History of the United States Navy

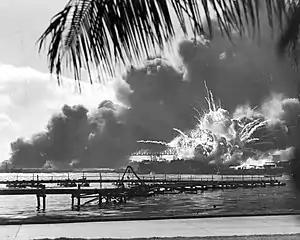
explodes during the attack on Pearl Harbor.

In 1882, on the recommendation of an advisory panel, the Navy Secretary William H. Hunt requested funds from Congress to construct modern ships. The request was rejected initially, but in 1883 Congress authorized the construction of three protected cruisers, , , and , and the dispatch vessel , together known as the ABCD ships. In 1885, two more protected cruisers, and which was the last American cruiser to be fitted with a sail rig, were authorized. Congress also authorized the construction of the first battleships in the Navy, and . The ABCD ships proved to be excellent vessels, and the three cruisers were organized into the Squadron of Evolution, popularly known as the "White Squadron" because of the color of the hulls, which was used to train a generation of officers and men. Before 1910, when an apprenticeship system was established, most enlisted sailors were foreign mercenaries who spoke little English.